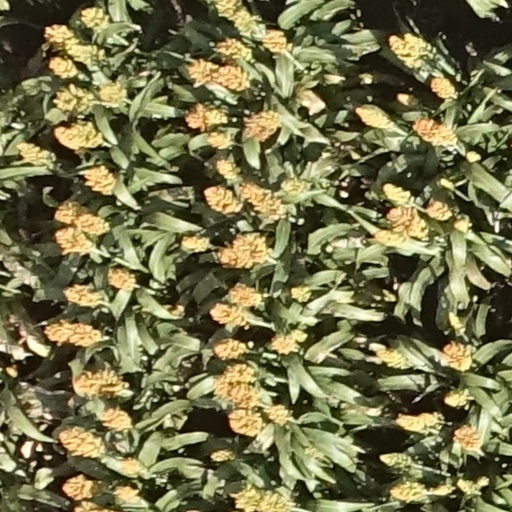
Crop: sorghum